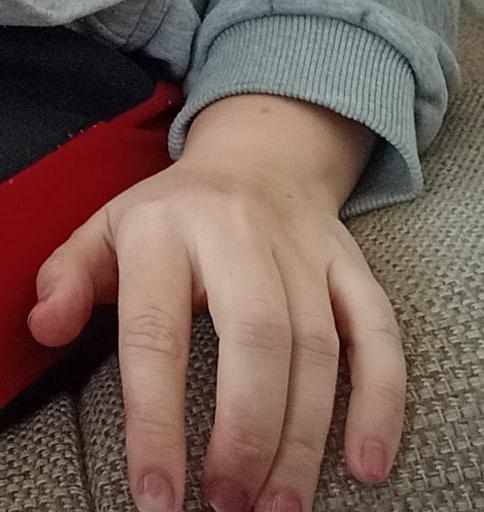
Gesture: no_gesture